Snap the Whip

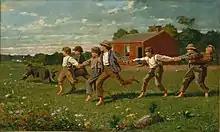
Winslow Homer, "Snap the Whip" (1872).

The first version is in the Butler Institute of American Art in Youngstown, Ohio. Homer painted a second version, of similar date, which is now in the Metropolitan Museum of Art, New York. In this, he retains the schoolhouse but the background hillscape is removed, making the location less regionally specific.